Thrust vectoring

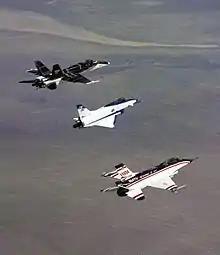
Three experimental thrust vectoring aircraft in flight; from left to right, F-18 HARV, X-31, and F-16 MATV

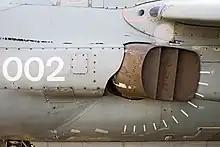
Sea Harrier FA.2 "ZA195" front (cold) vector thrust nozzle

An example of 2D thrust vectoring is the Rolls-Royce Pegasus engine used in the Hawker Siddeley Harrier, as well as in the AV-8B Harrier II variant.